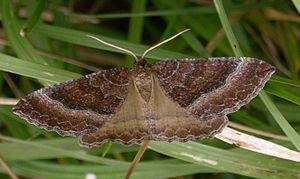
Larentia clavaria, la Larentie cloutée ou Phalène de la guimauve, est une espèce de lépidoptères appartenant à la famille des Geometridae.